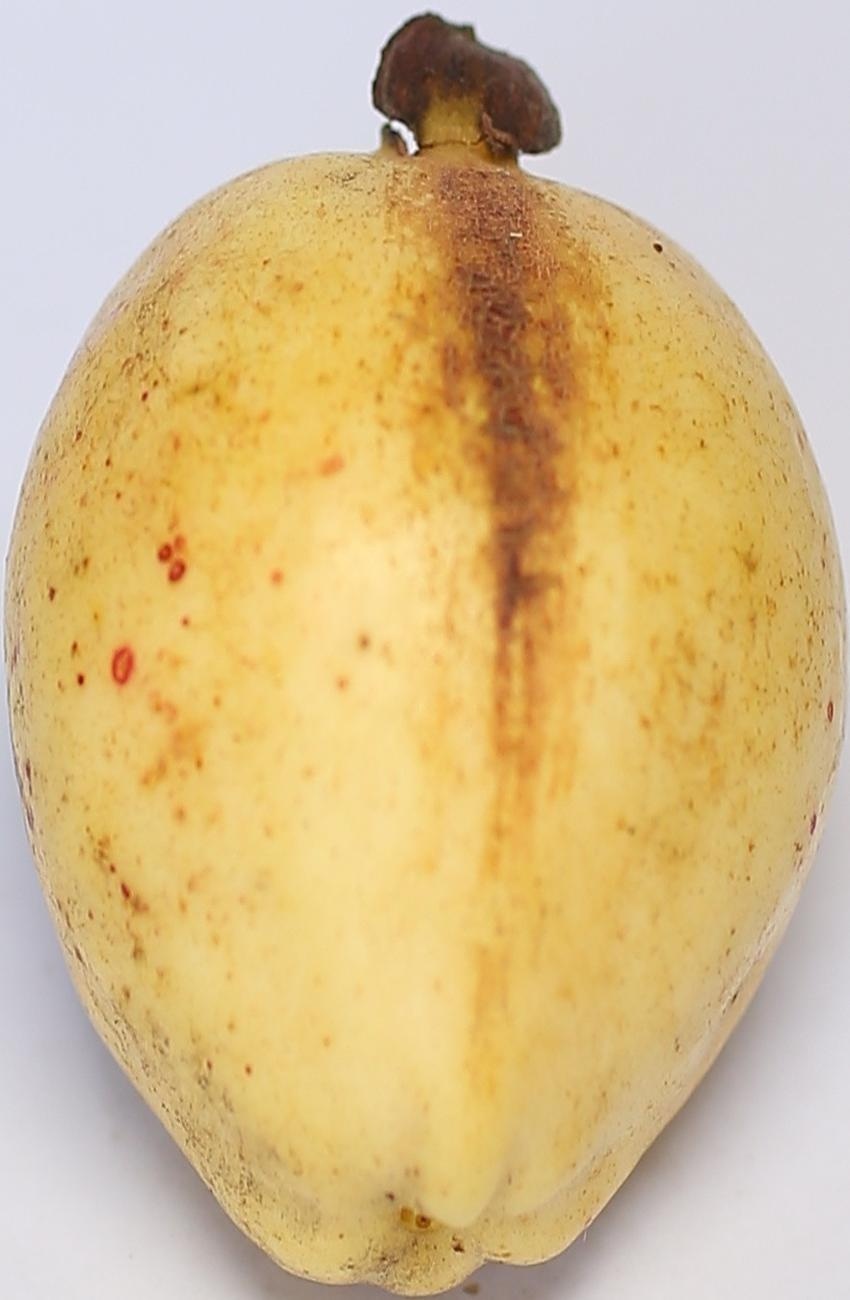
Maturity: ripe
Variety: riyali